Sam Eggington

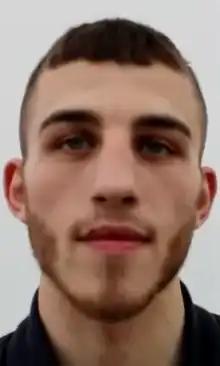
Eggington in 2015

Sam Eggington (born 15 October 1993) is a British professional boxer. He has held the IBO super-welterweight title as well as the British, Commonwealth and European welterweight titles.